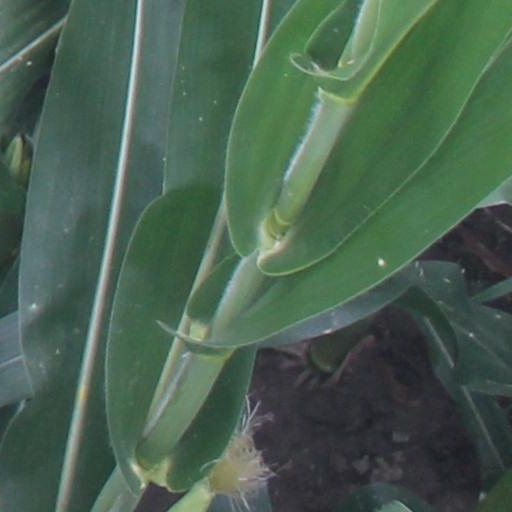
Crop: maize; corn